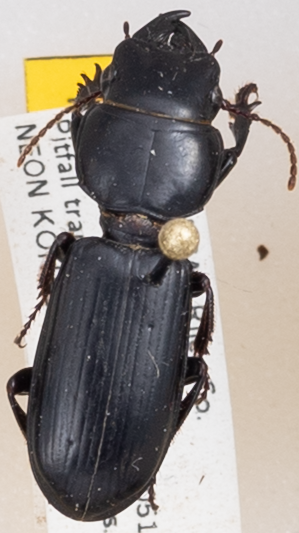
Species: Scarites subterraneus
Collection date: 2018-06-07
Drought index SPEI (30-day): -1.69
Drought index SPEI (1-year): -1.382
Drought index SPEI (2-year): -0.764